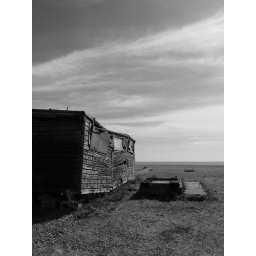
I took this in black and white as I thought it looked like stepping back in time,